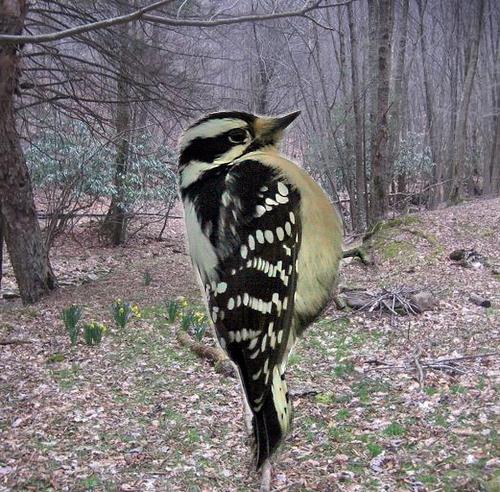
Bird species: Downy_Woodpecker
Bird type: landbird
Background: land